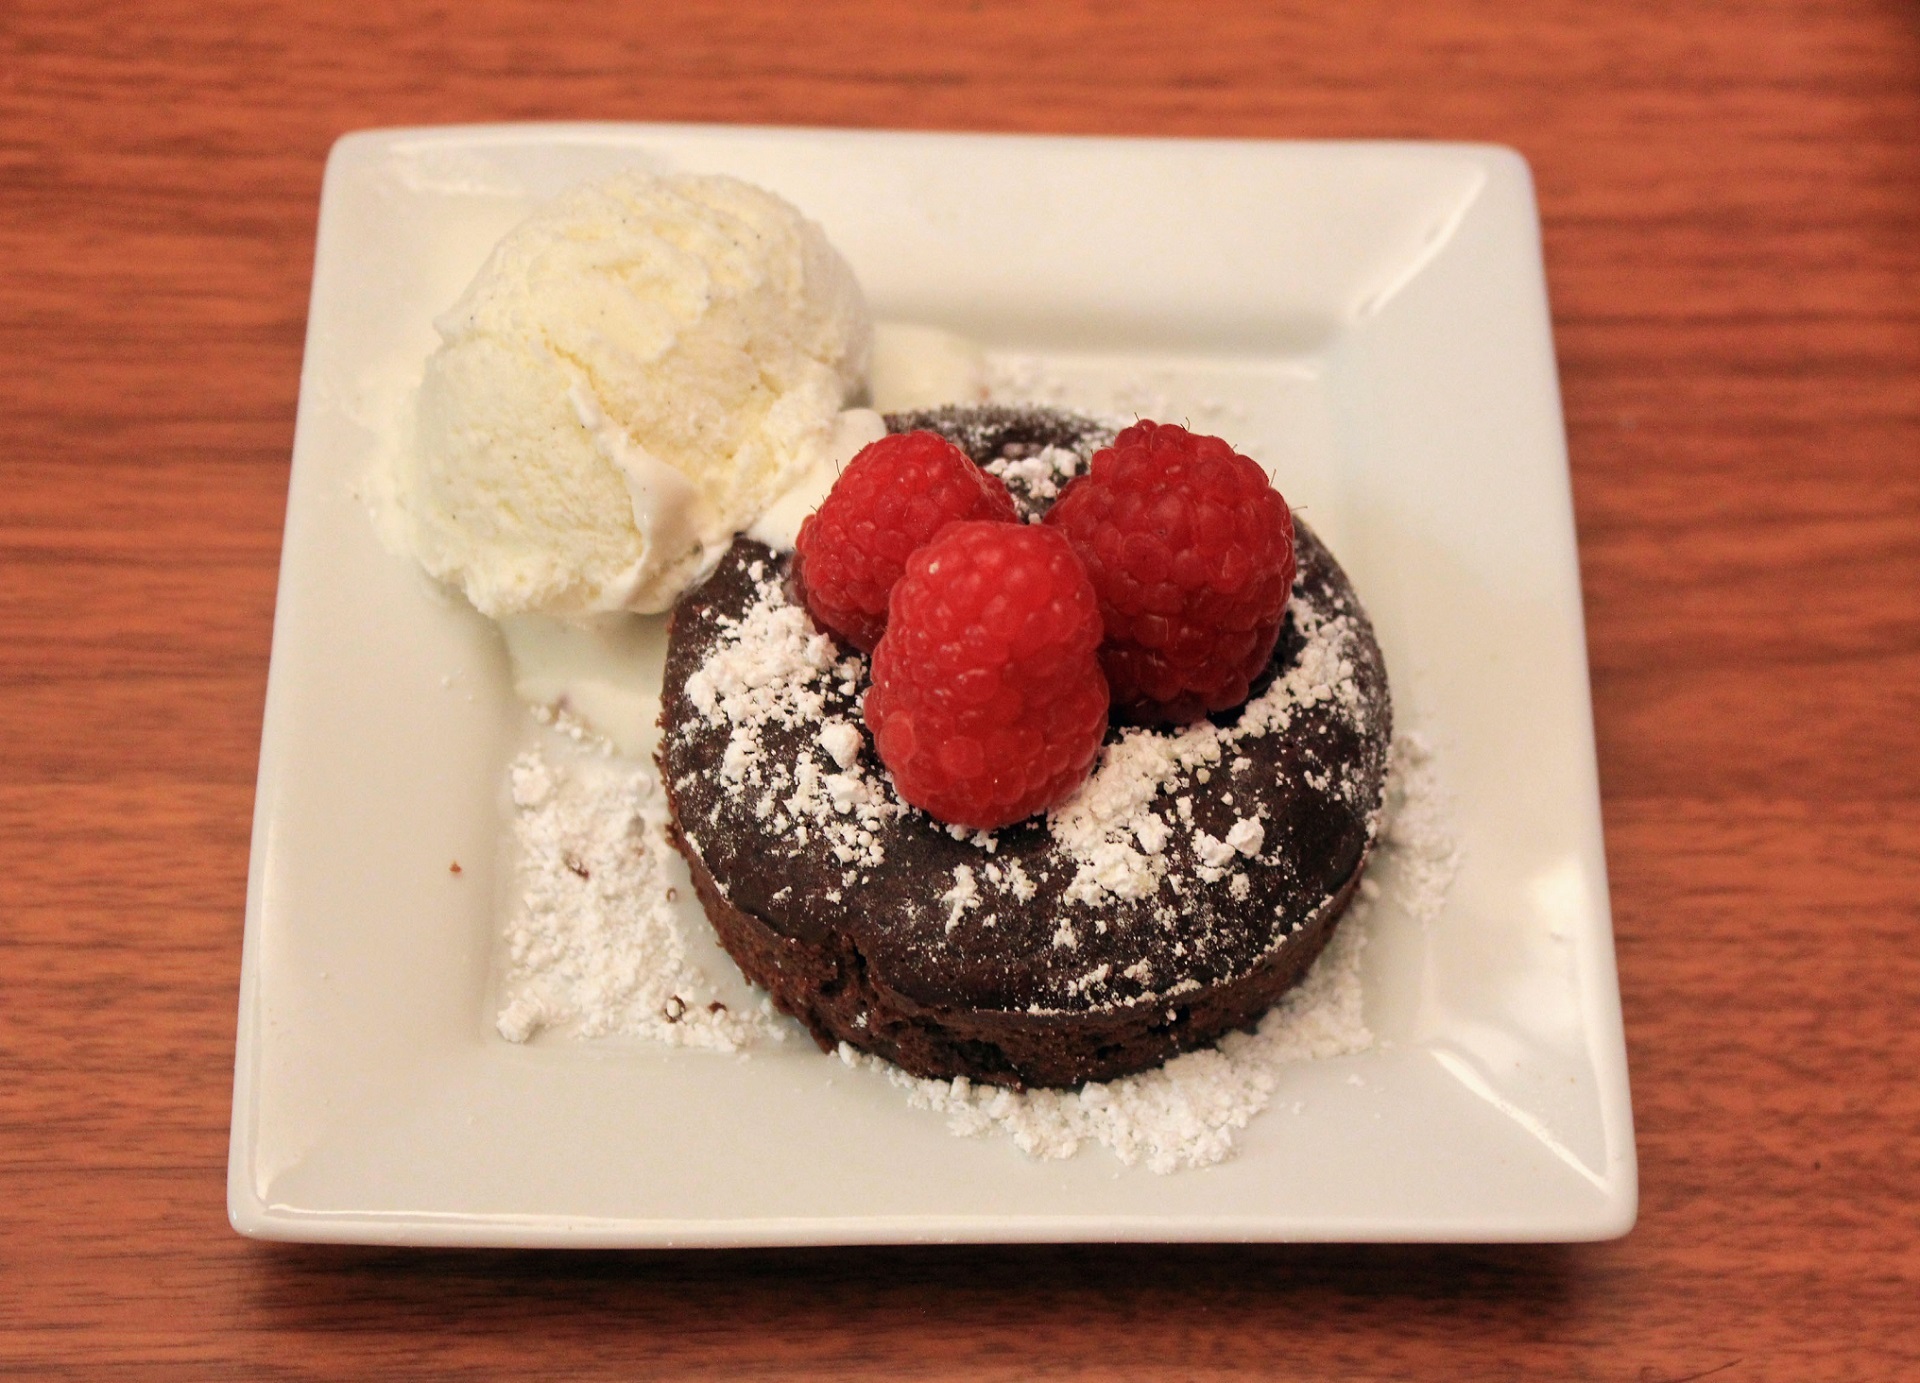
raspberry, sweet, dish, meal, food, cooking, produce, plate, fresh, breakfast, baking, snack, dessert, cuisine, delicious, cake, slice, strawberry, chocolate cake, cocoa, icing, raspberries, tasty, sweetness, serving, flavor, vanilla ice cream, torte, chocolate brownie, chocolate lava cake